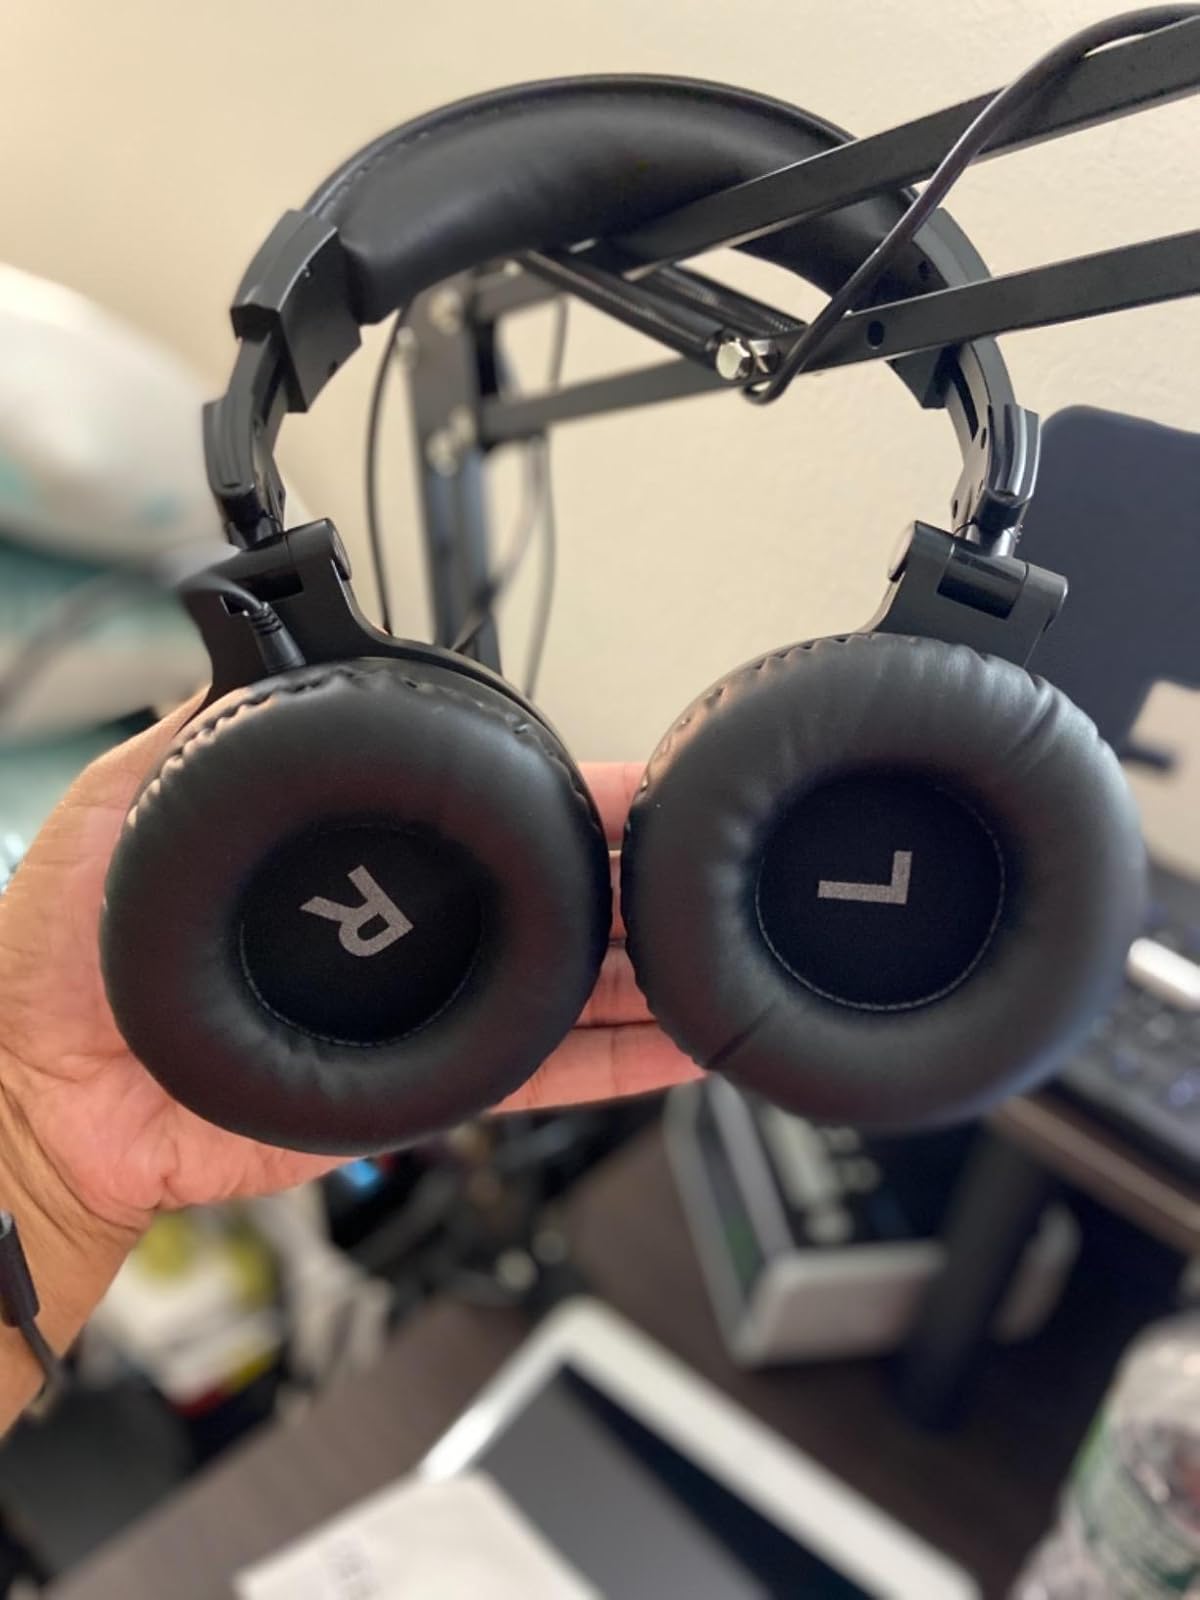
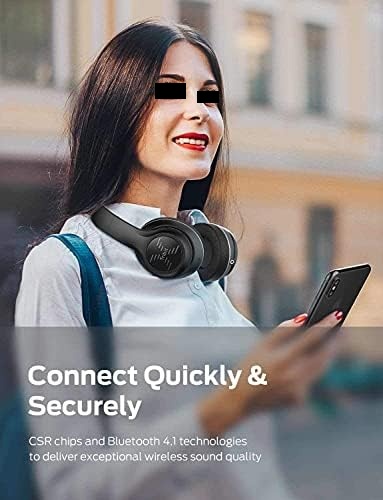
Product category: headphones
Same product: no